Michael Williams (actor)

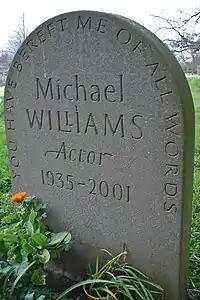
Williams' grave

Shortly before his death from lung cancer aged 65, Williams was appointed a Knight of St Gregory (KSG) by Pope John Paul II for his contribution to Catholic life in Britain. The honour was officially bestowed upon him at home on 10 January 2001. He died the next day, and was buried in the churchyard of St Leonard's, the Anglican parish church of Charlecote, Warwickshire. Williams was a fan of Everton FC.